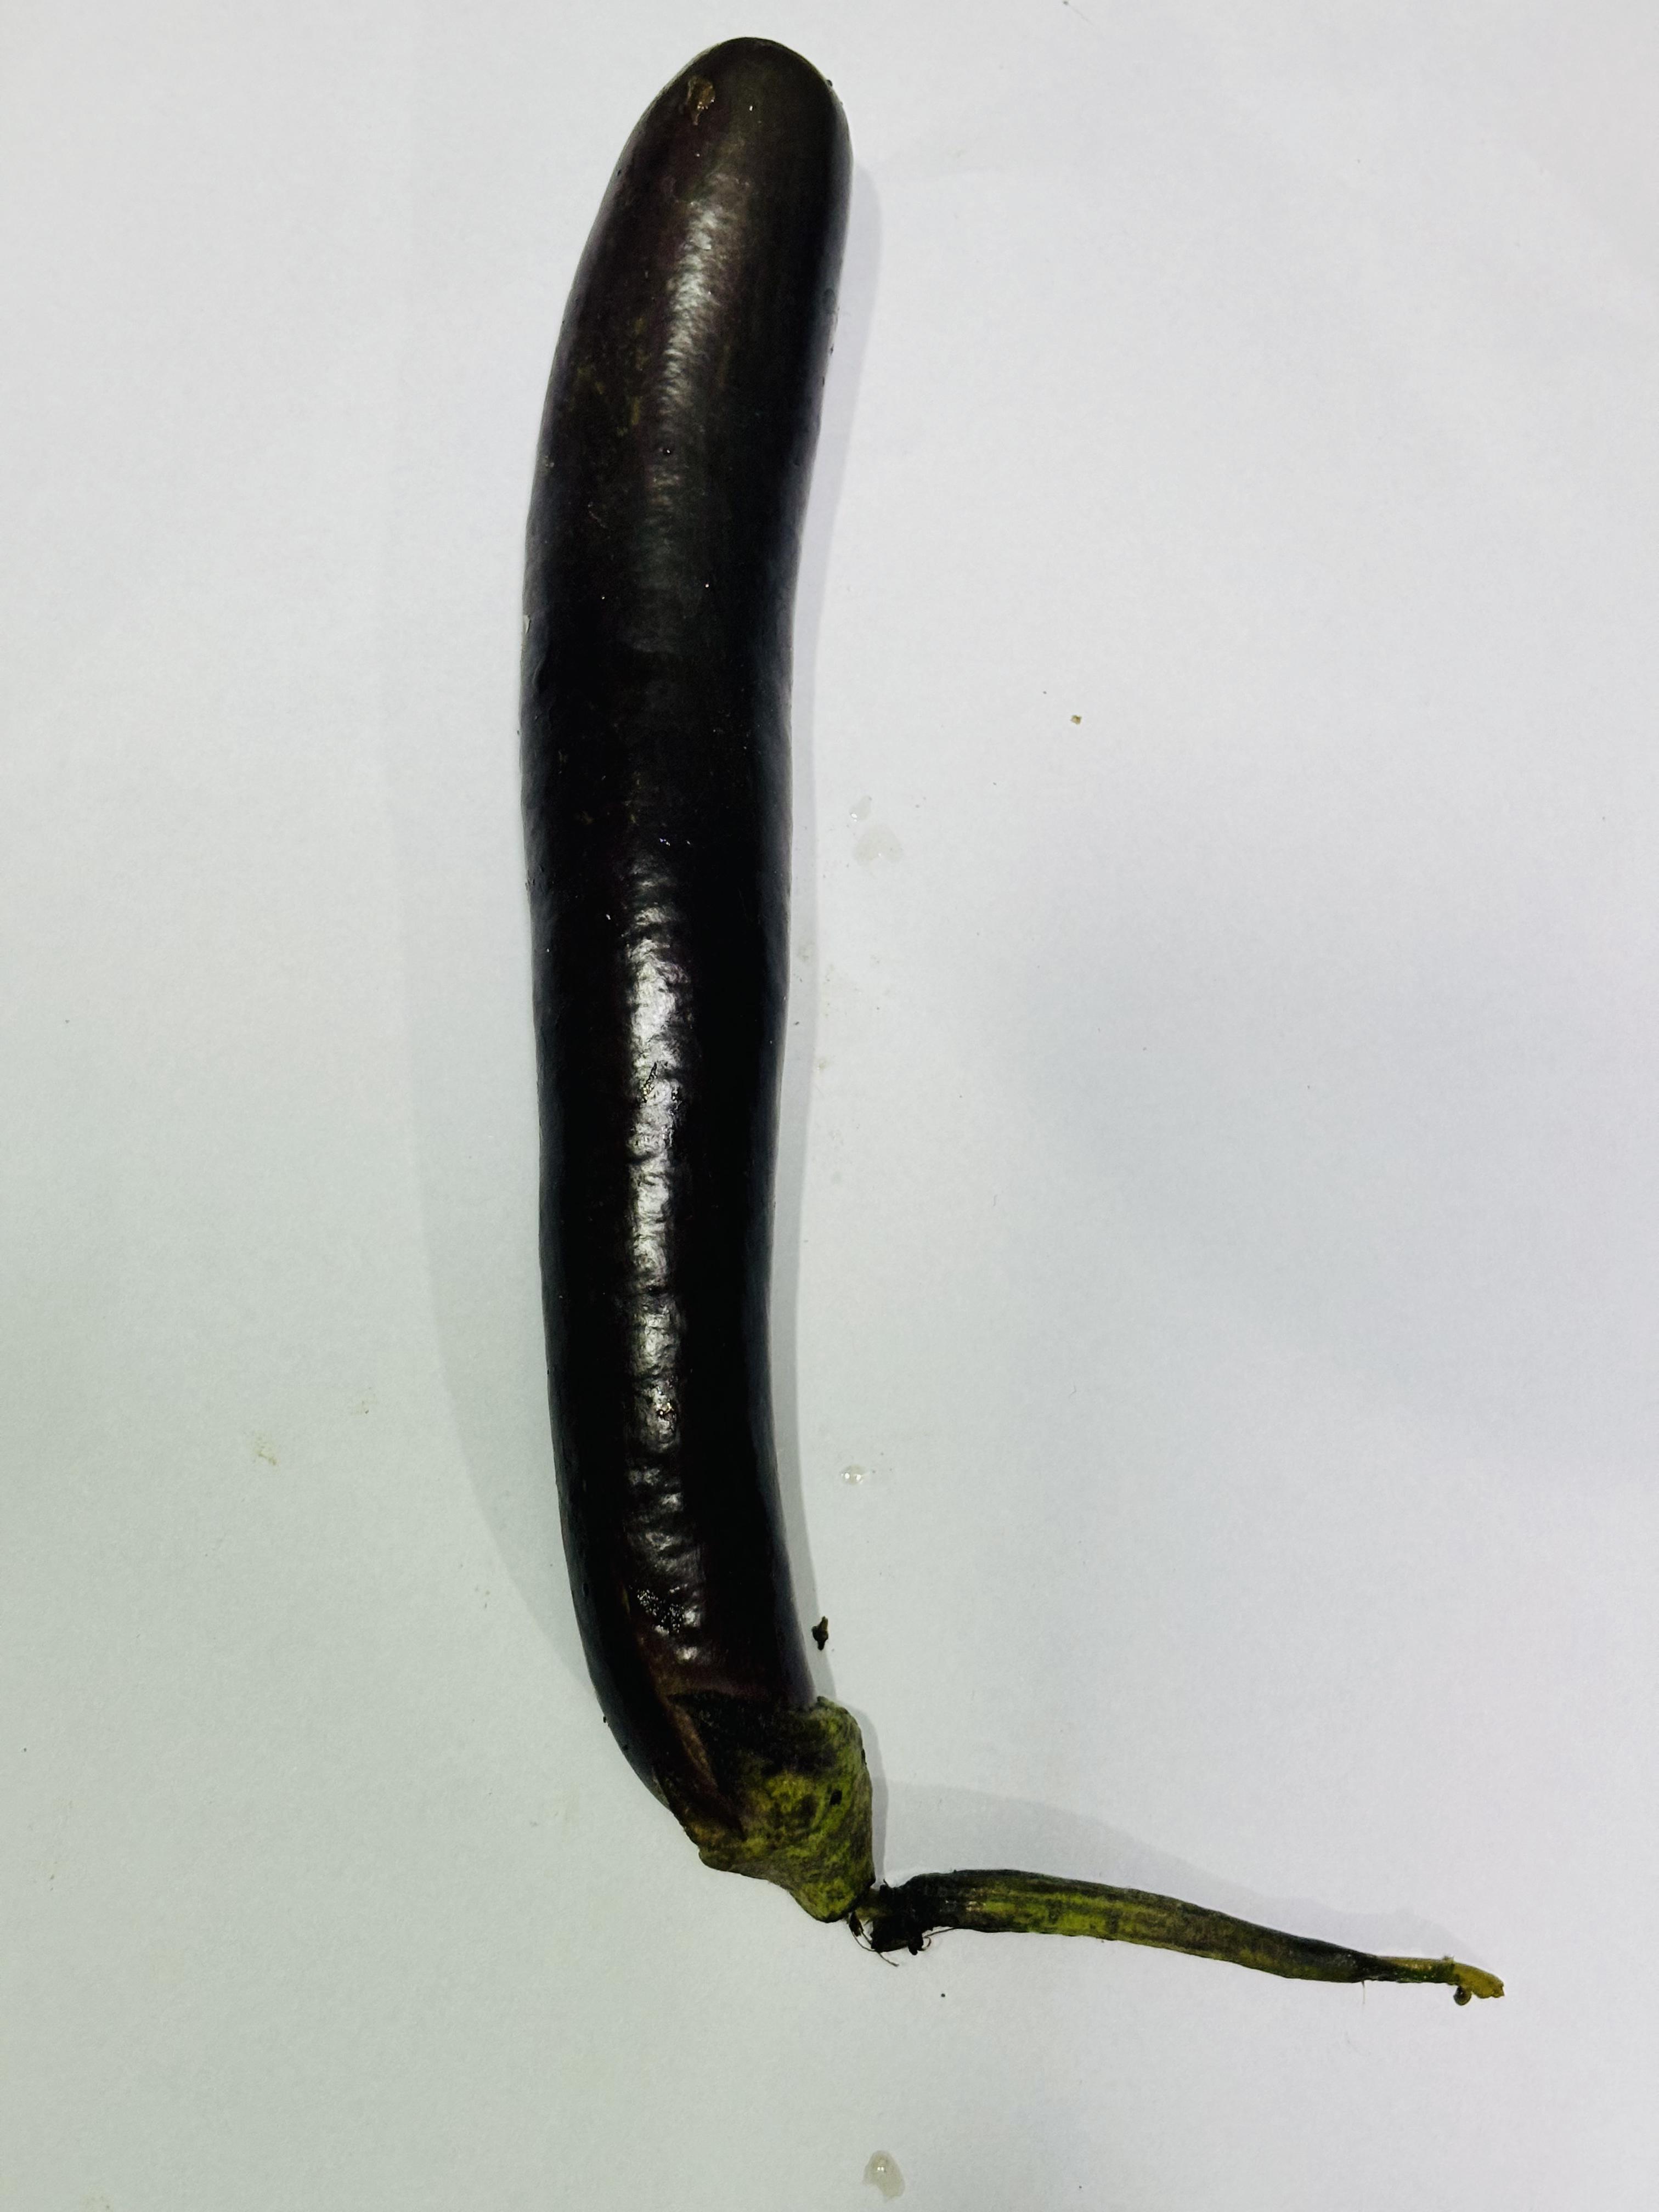
Label: Brinjal